Yff center of congruence

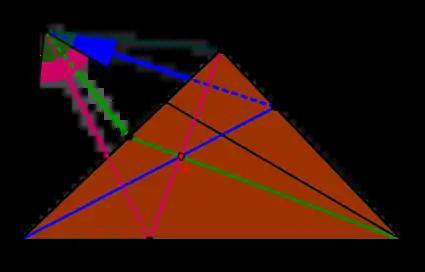
Generalization of Yff centre of congruence

The geometrical construction for locating the Yff center of congruence has an interesting generalization. The generalisation begins with an arbitrary point in the plane of a triangle . Then points are taken on the sides such that